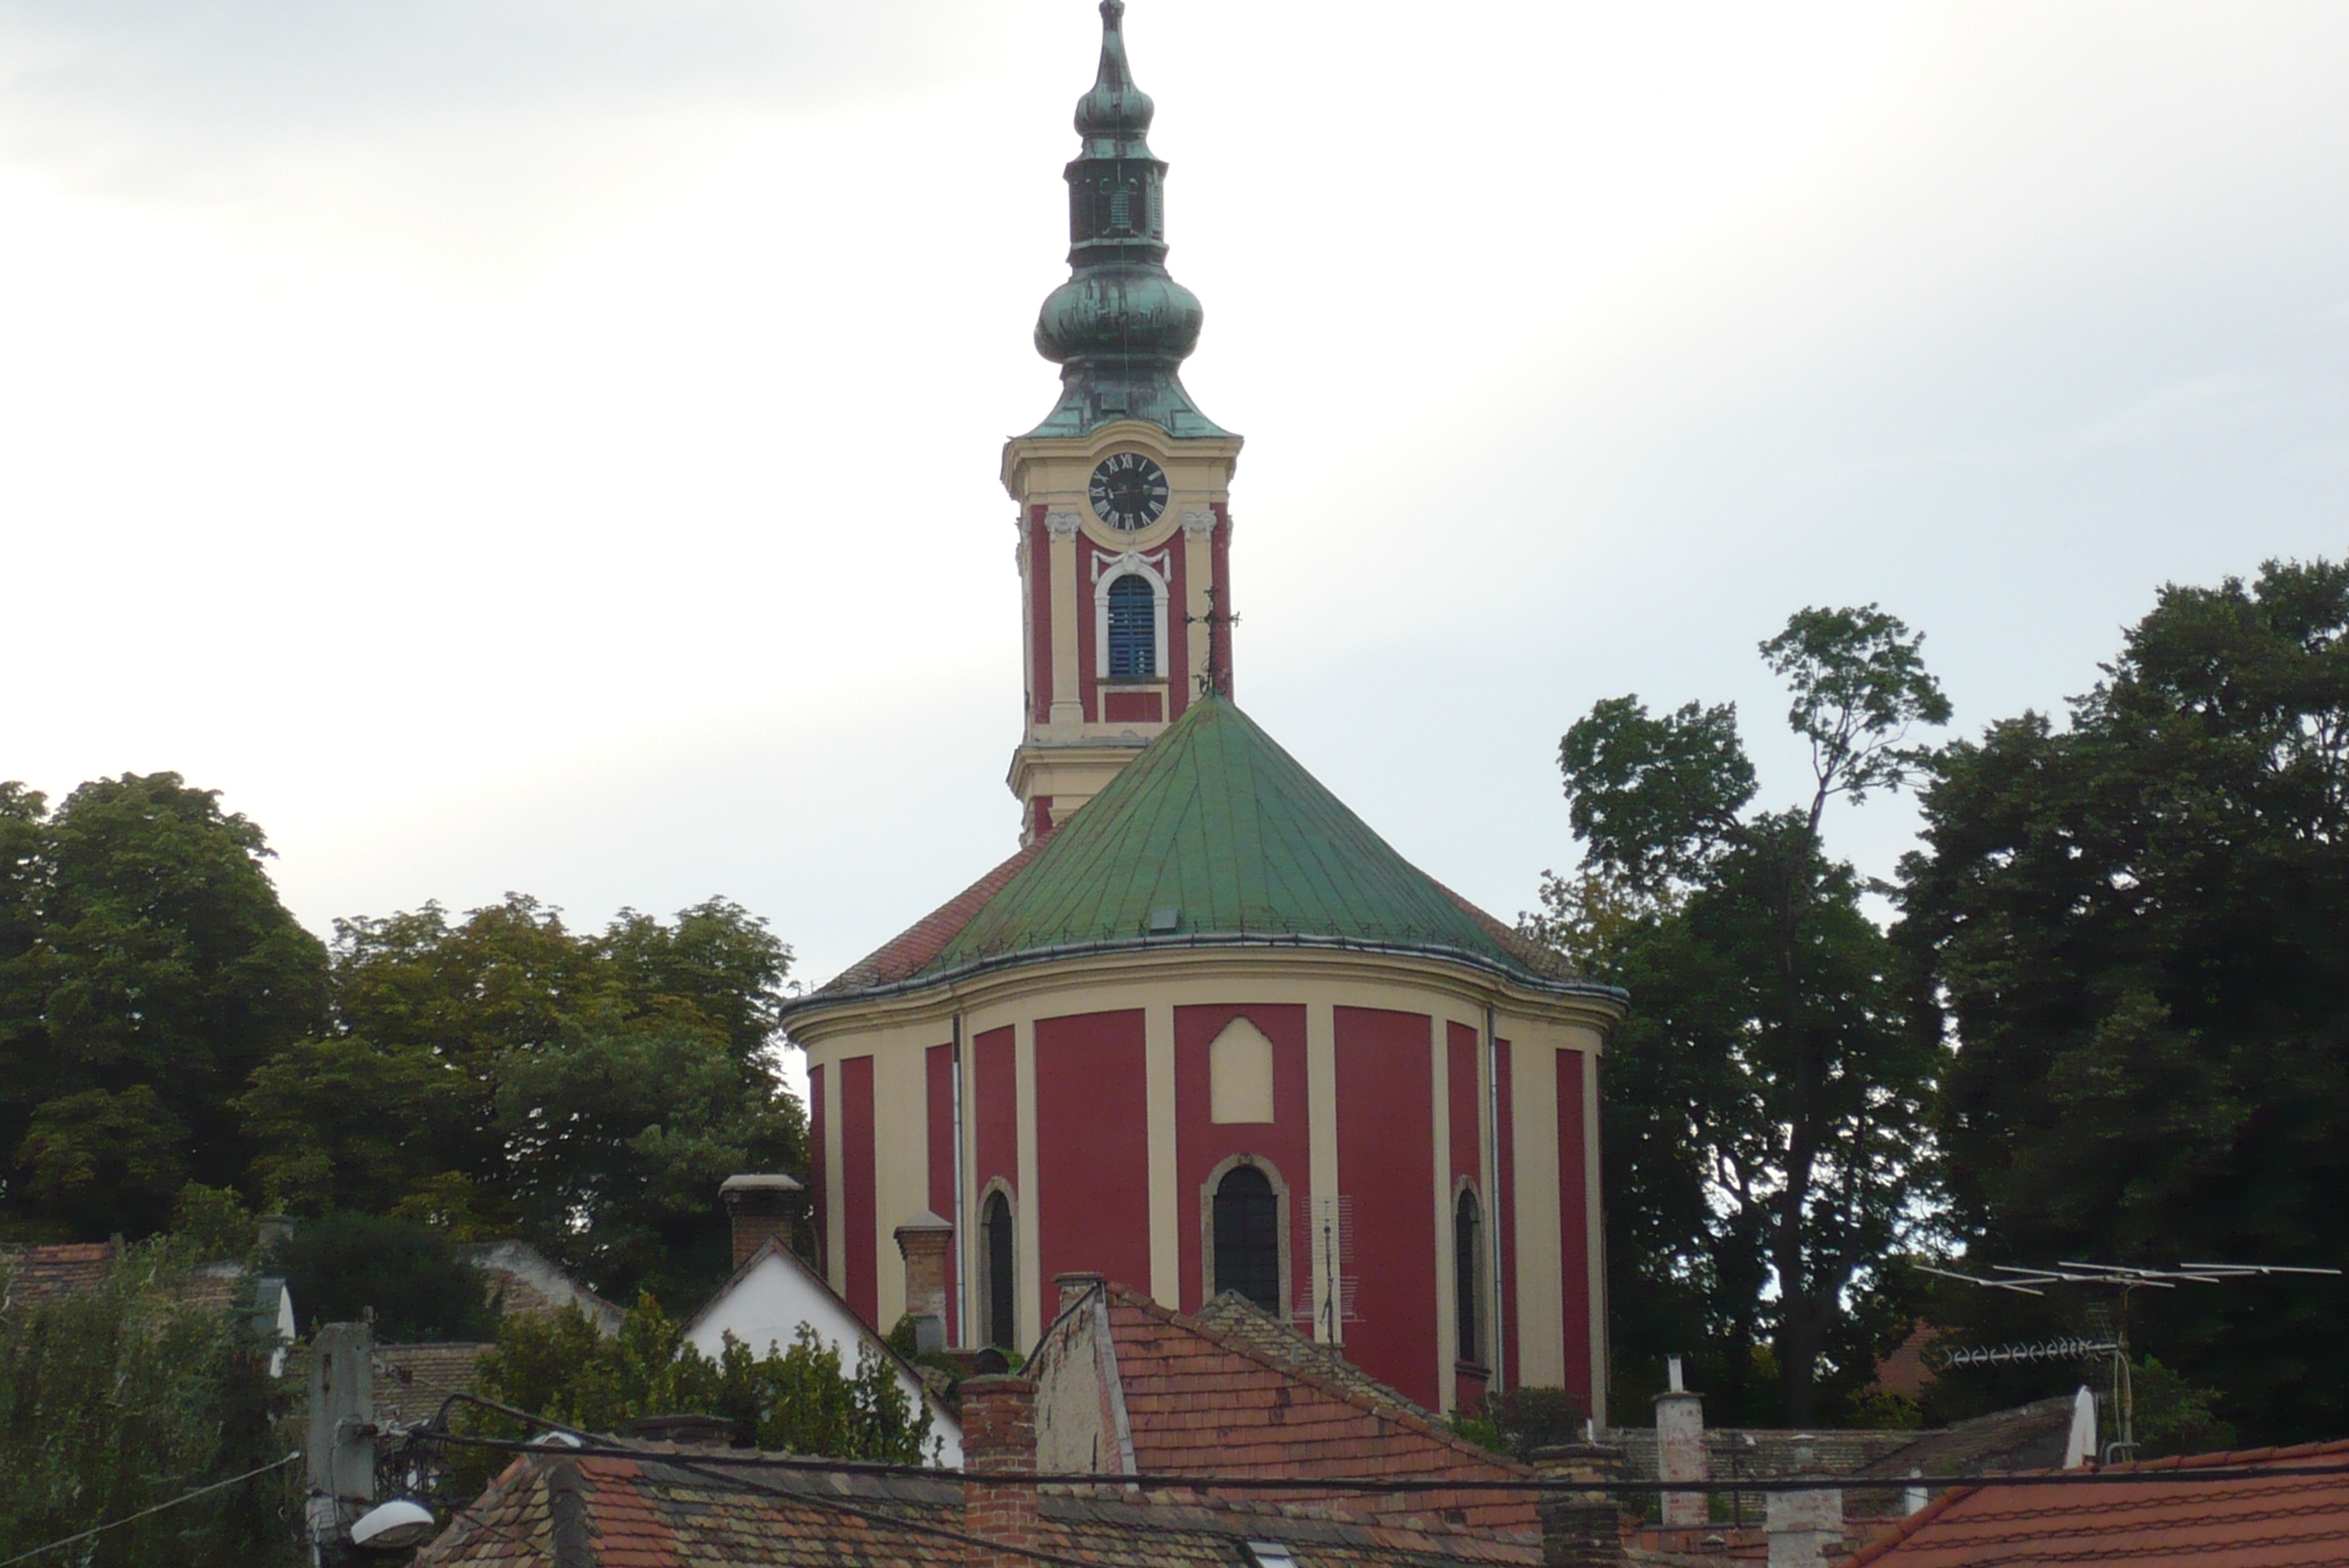
church, tower, tall, red, roof, tile, antenna, arch, shutter, eaves, power line, tower clock, tin roof, green, wood, firewall, finial, place of worship, holy places, temple, chapel, brickwork, steeple, spire, shrine, religious institute, historic site, brick, parish, monastery, turret, bell tower